Martin Ritt

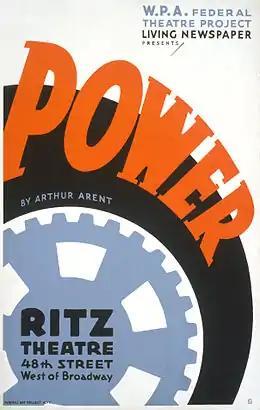
Poster for "Power", a Living Newspaper play for the Federal Theatre Project (1937)

Ritt was born to a Jewish family in Manhattan, the son of immigrant parents. He graduated from DeWitt Clinton High School in the Bronx.